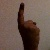
The image shows a hand gesture representing the number 1 in Indian Sign Language.